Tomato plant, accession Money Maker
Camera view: bottom (45 deg); turntable rotation: 90 degrees
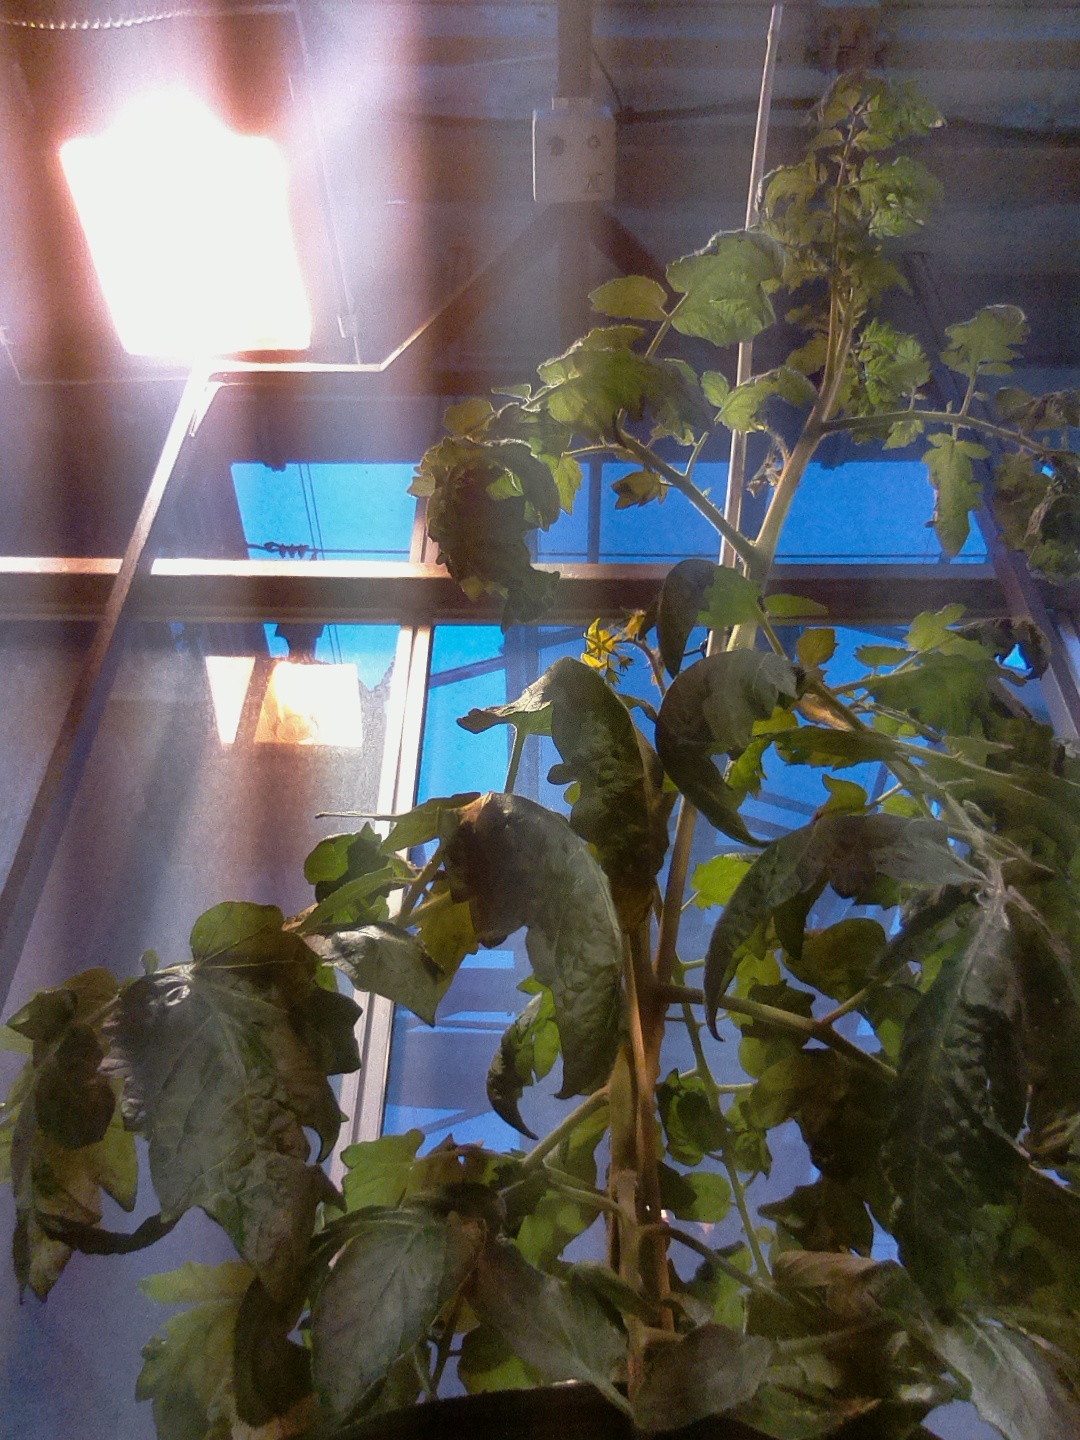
BBCH growth stage 66: Full flowering, 60%-70% of flowers open, more petals falling